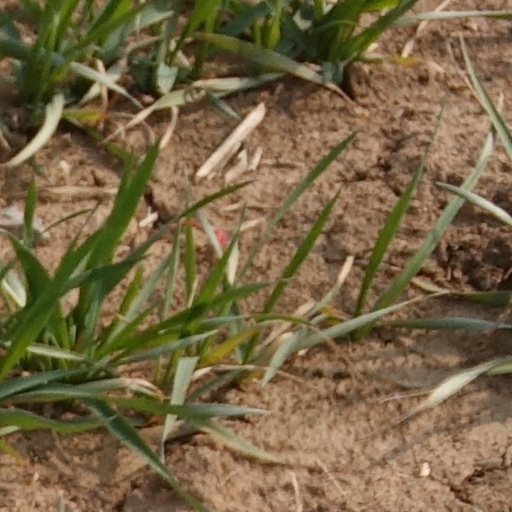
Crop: wheat